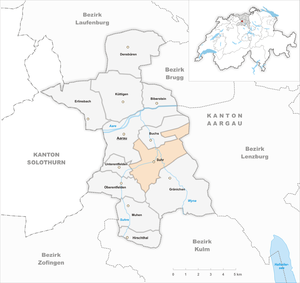
Suhr est une commune suisse du canton d'Argovie, située dans le district de Aarau.